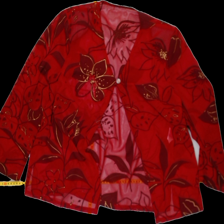
View: front
Type: Blouse
Category: Ladies
Brand: Not Applicable
Colors: Red
Material: 100% Poly
Pattern: Floral print
Cut: V-collar
Season: All
Trend: 80s
Stains: Yes
Damage: 0
Price range: 50-100
Recommended usage: Export